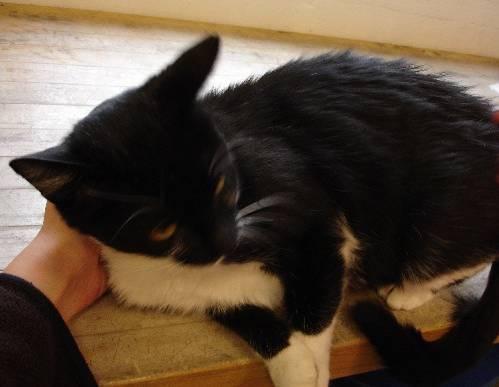
cat